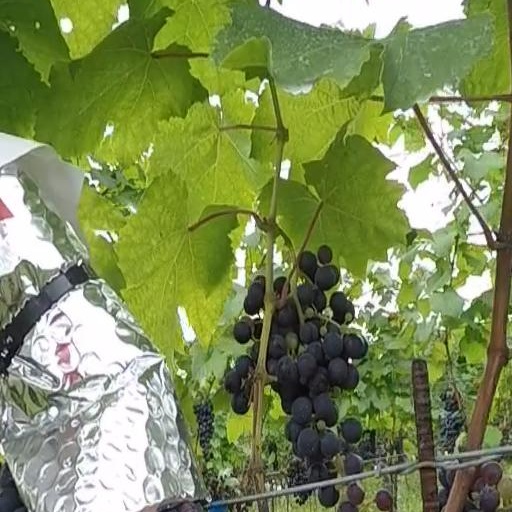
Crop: grape